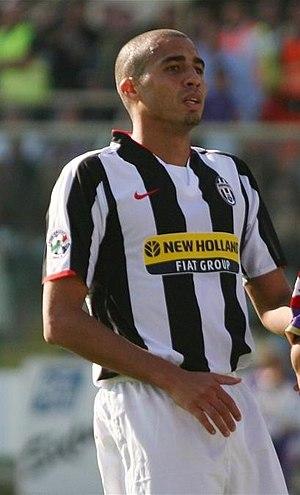
Mauro Icardi, né le 19 février 1993 à Rosario, est un footballeur international argentin qui évolue au poste d'avant-centre au Paris Saint-Germain.
L'Association sportive de Monaco football club, abrégée en AS Monaco FC, est un club de football monégasque fondé en 1924 et situé à Monaco.
David Trezeguet, né le 15 octobre 1977 à Rouen, est un footballeur international français. Il possède la double nationalité franco-argentine mais il a seulement joué sous les couleurs de la France. Pendant sa carrière, il évolue au poste d'attaquant.
La Juventus Football Club ou JFC, désignée aussi Juventus Turin ou plus familièrement appelée la Juve, mais également surnommée la Vecchia Signora ou bien encore les Bianconeri en italien, est un club de football professionnel italien basé dans la ville de Turin, dans la région du Piémont, dans le nord de l'Italie.